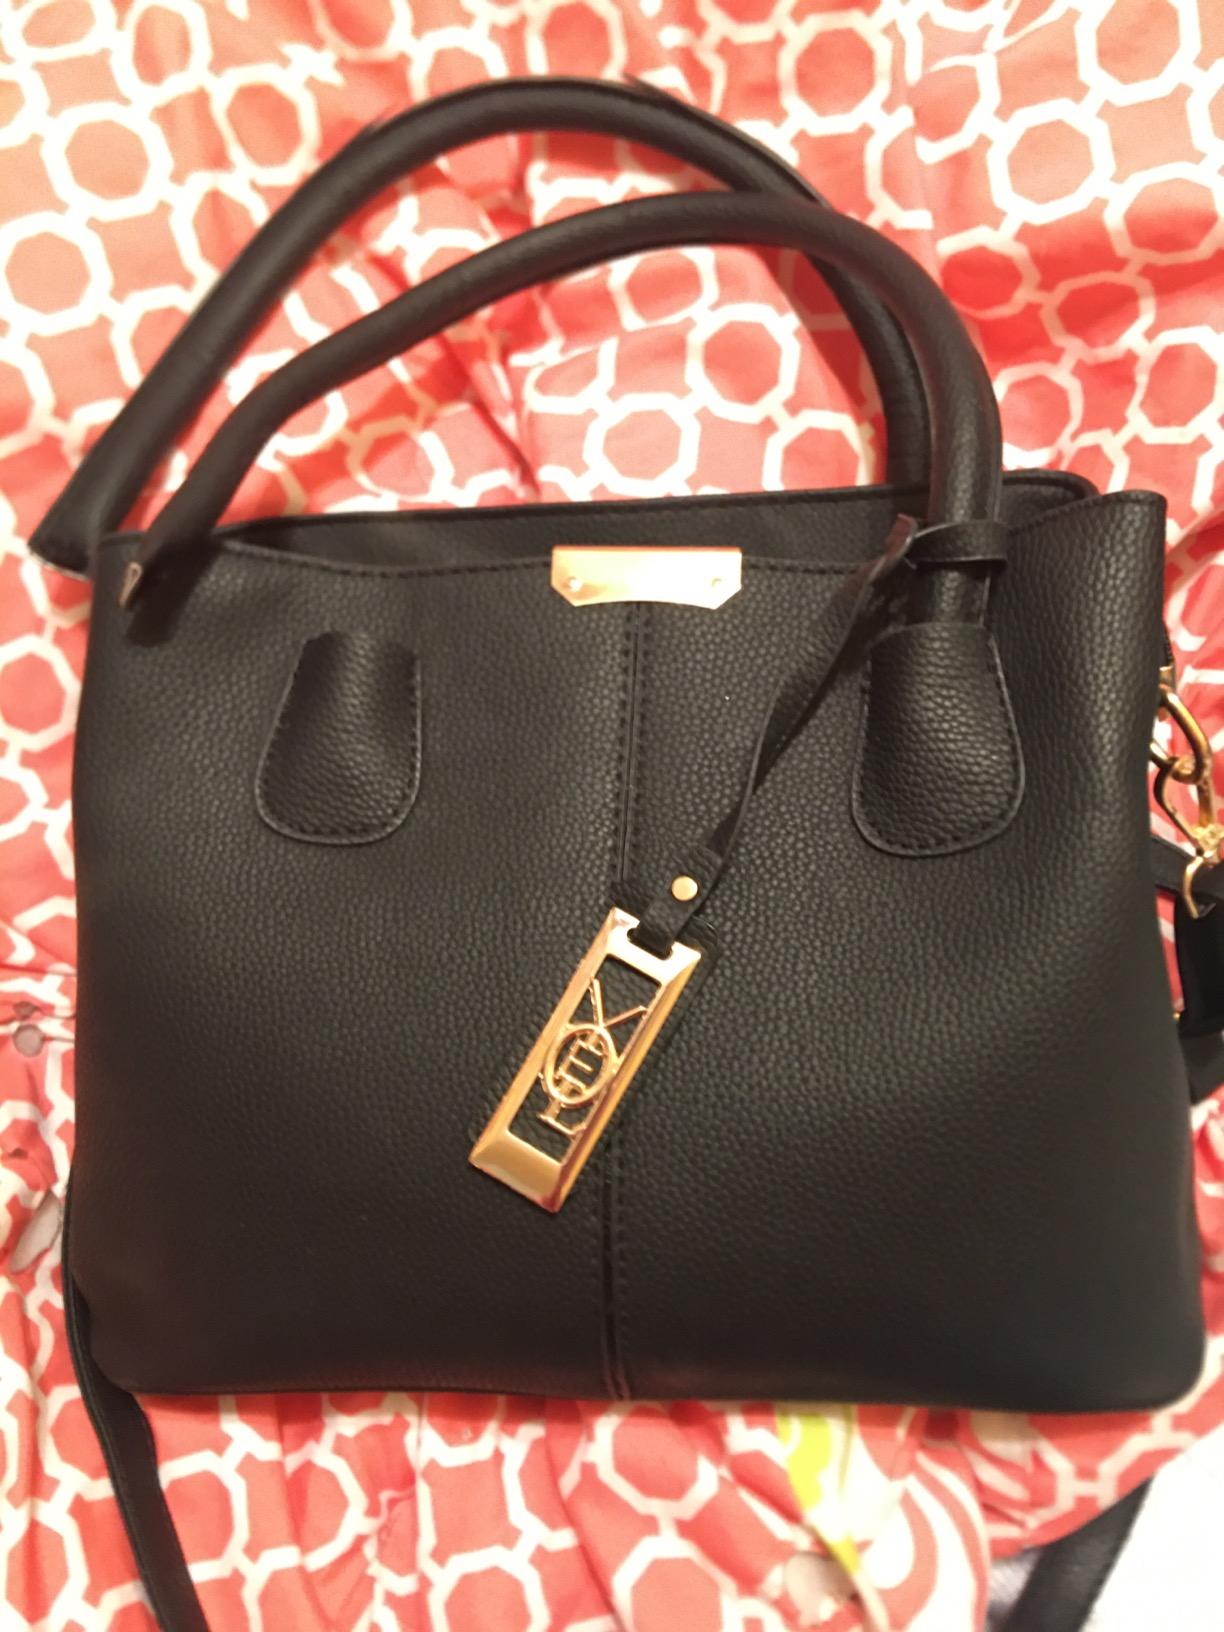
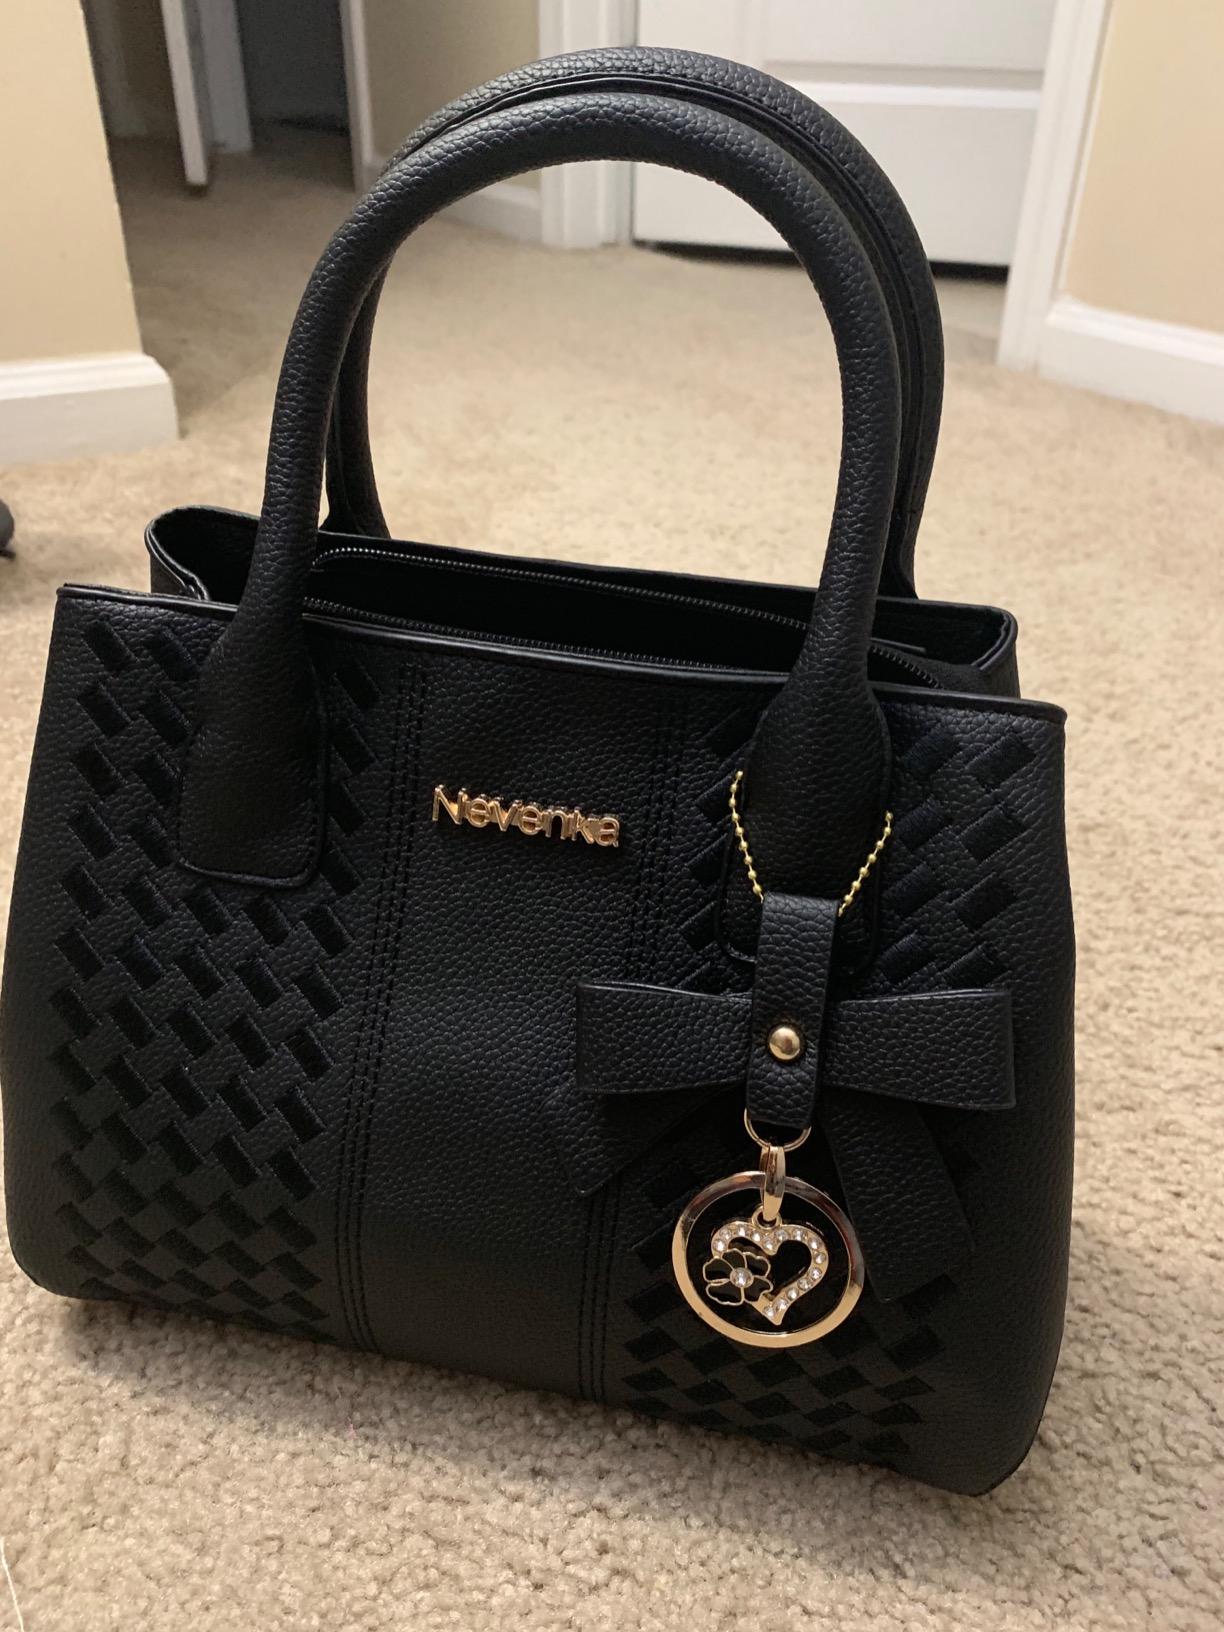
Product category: accessories_handbag
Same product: no